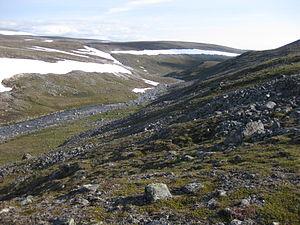
Le Parc national de Stabbursdalen est un parc national de Norvège qui protège la forêt de pins la plus septentrionale du monde. Il est situé dans le comté de Troms og Finnmark et a été créé en 1970. Il comprend la rivière Stabbur et sa vallée, des montagnes, des plateaux et des cascades.